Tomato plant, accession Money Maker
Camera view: bottom (45 deg); turntable rotation: 150 degrees
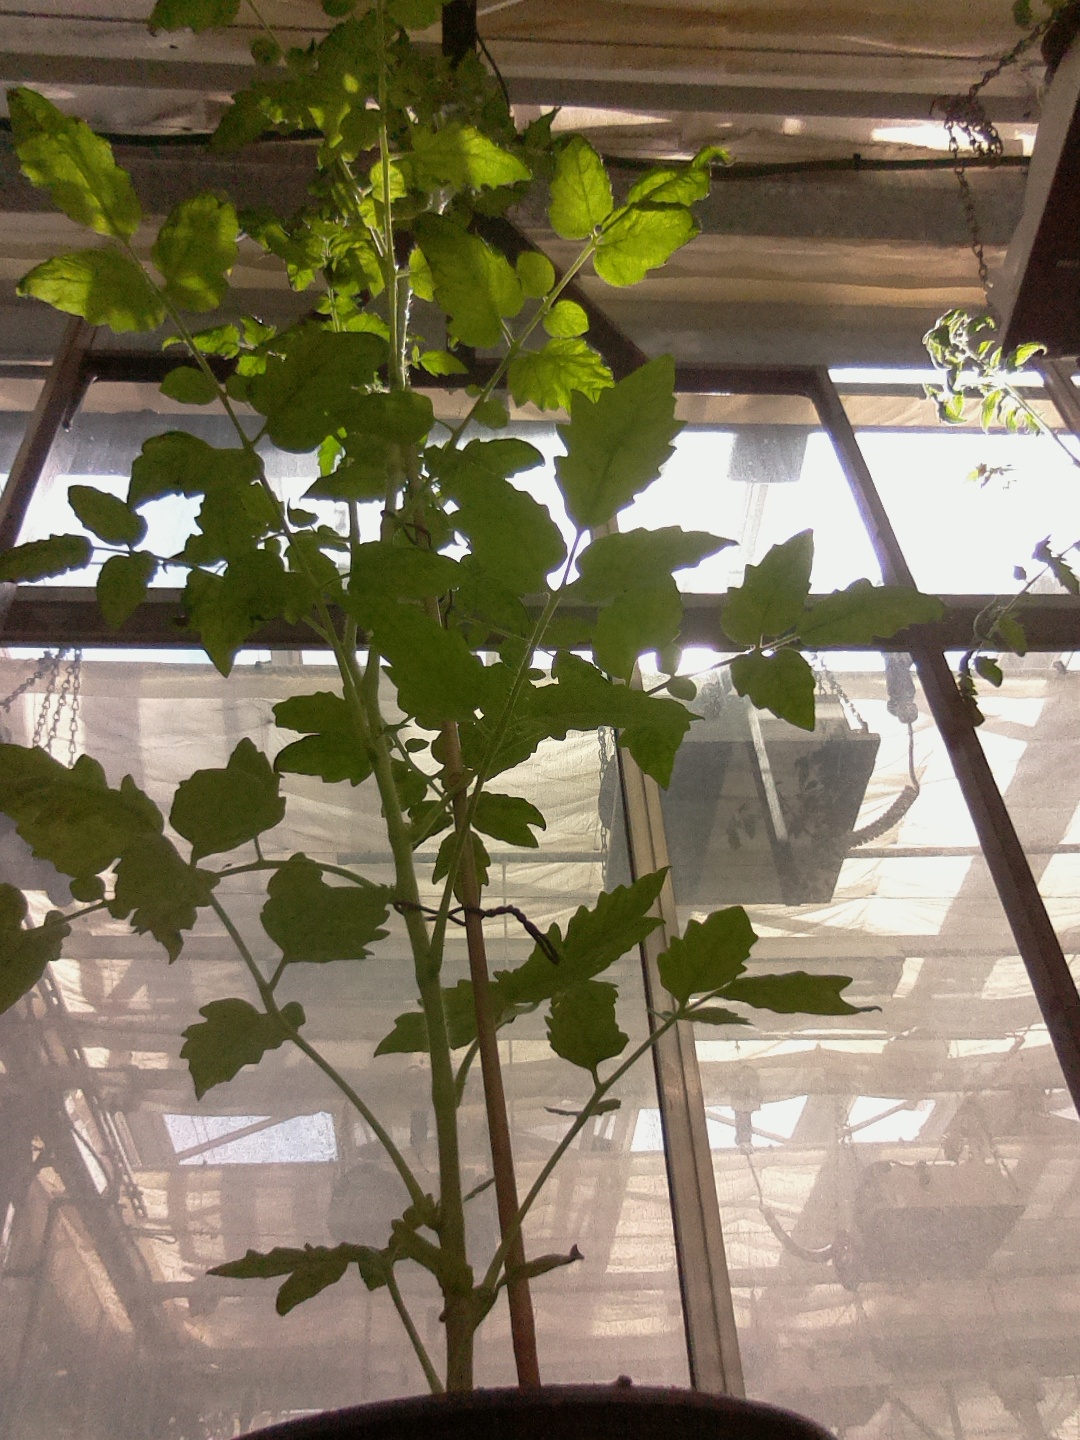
BBCH growth stage 60: First flowers open